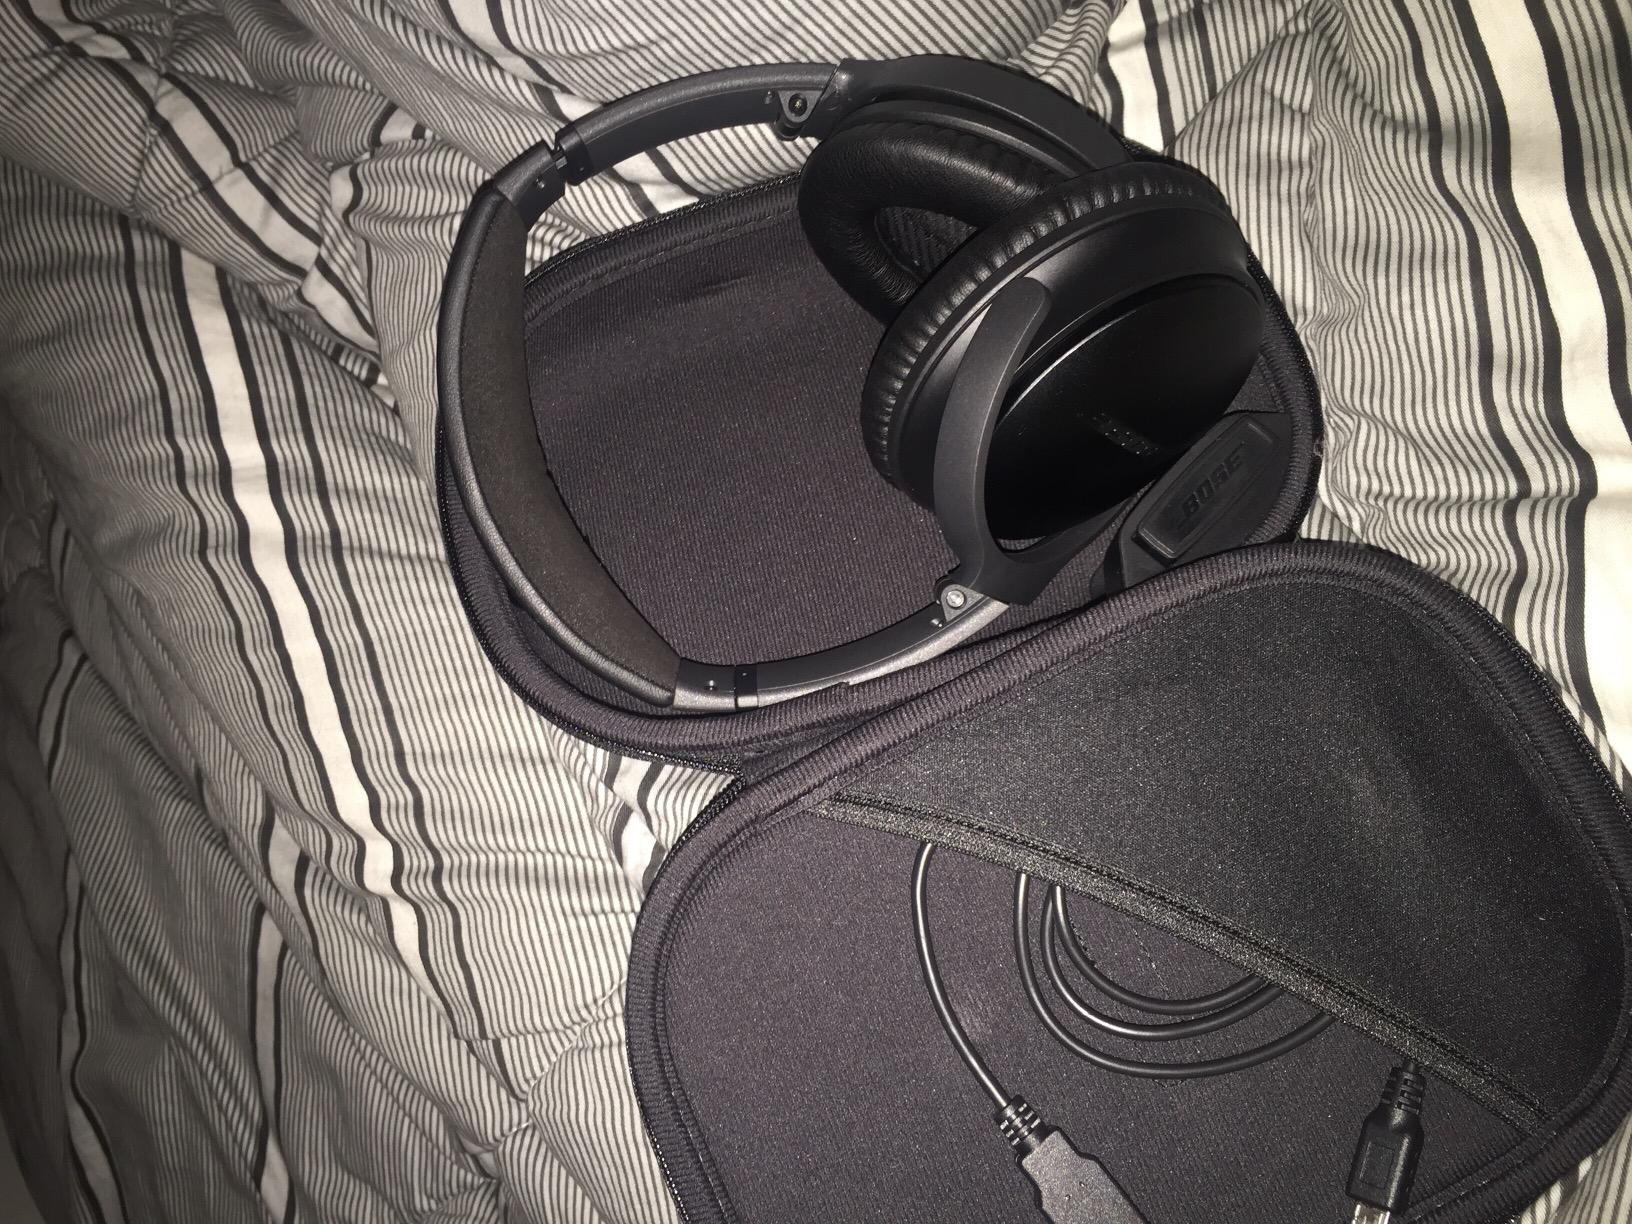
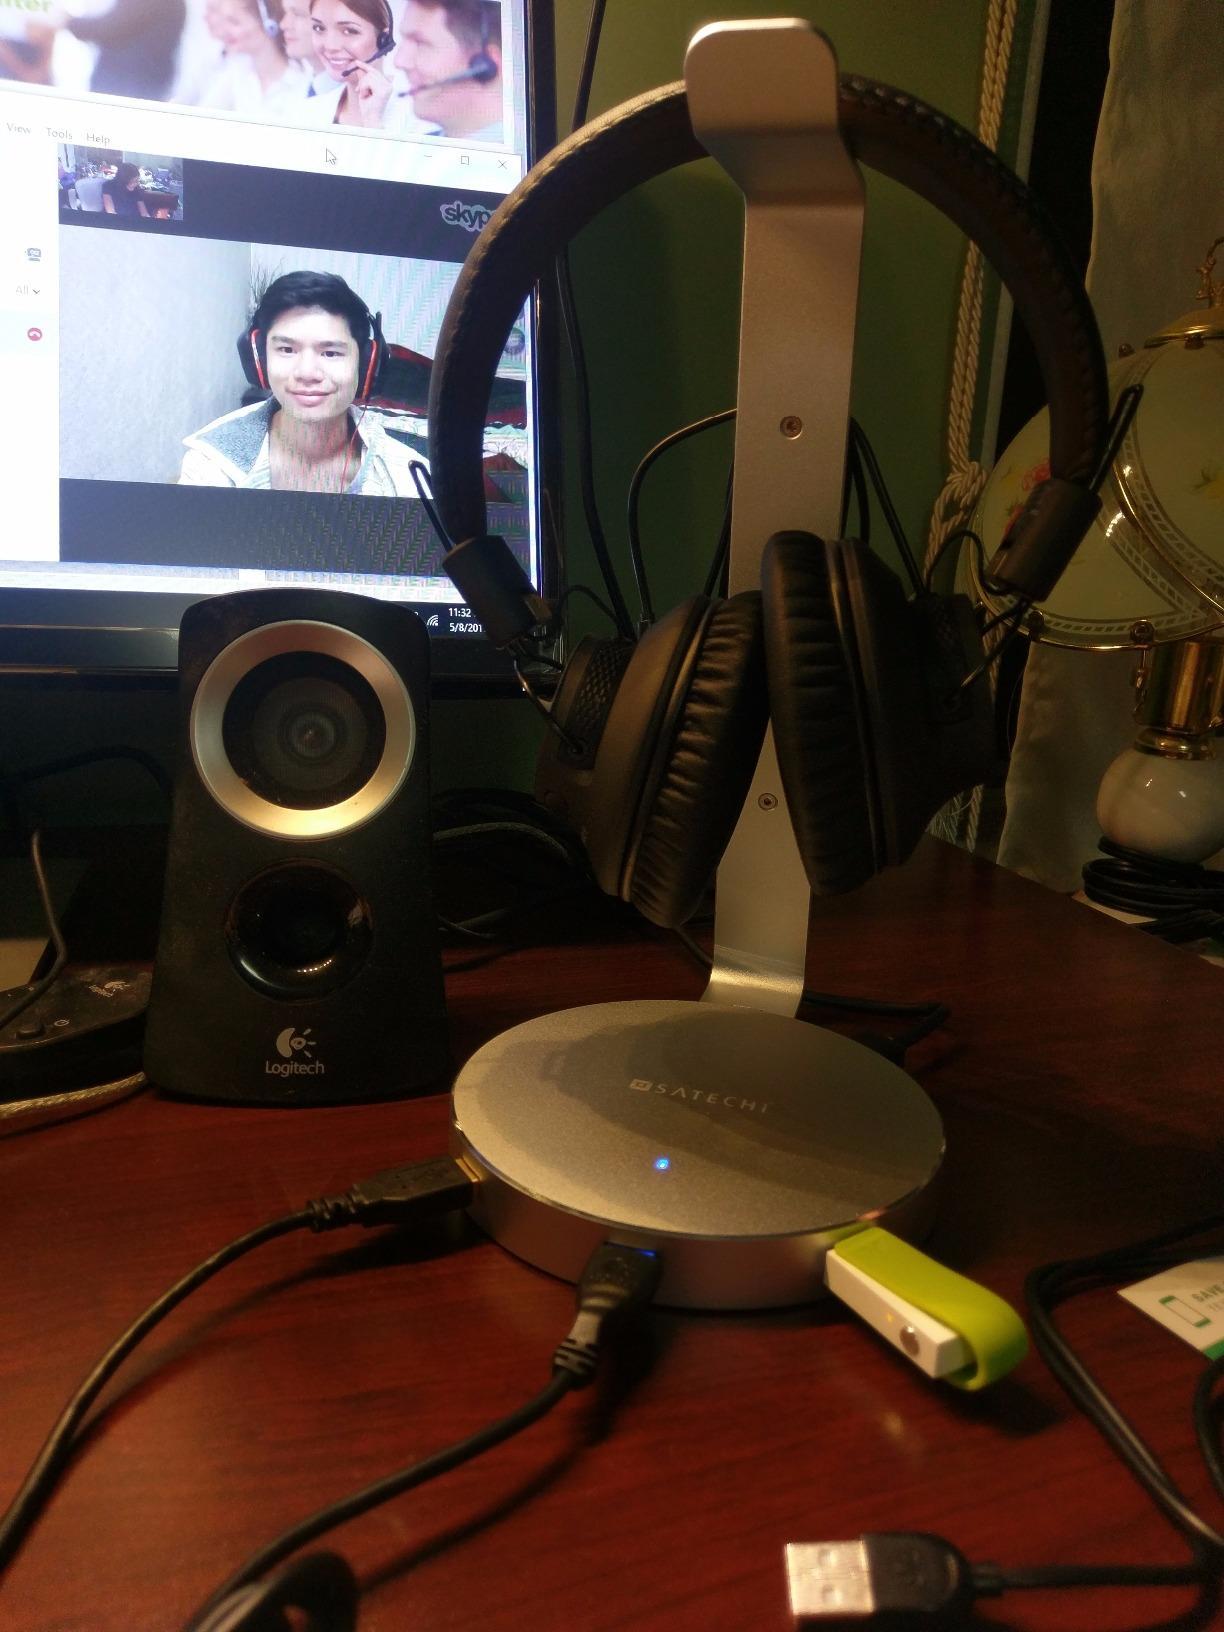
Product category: headphones
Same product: no